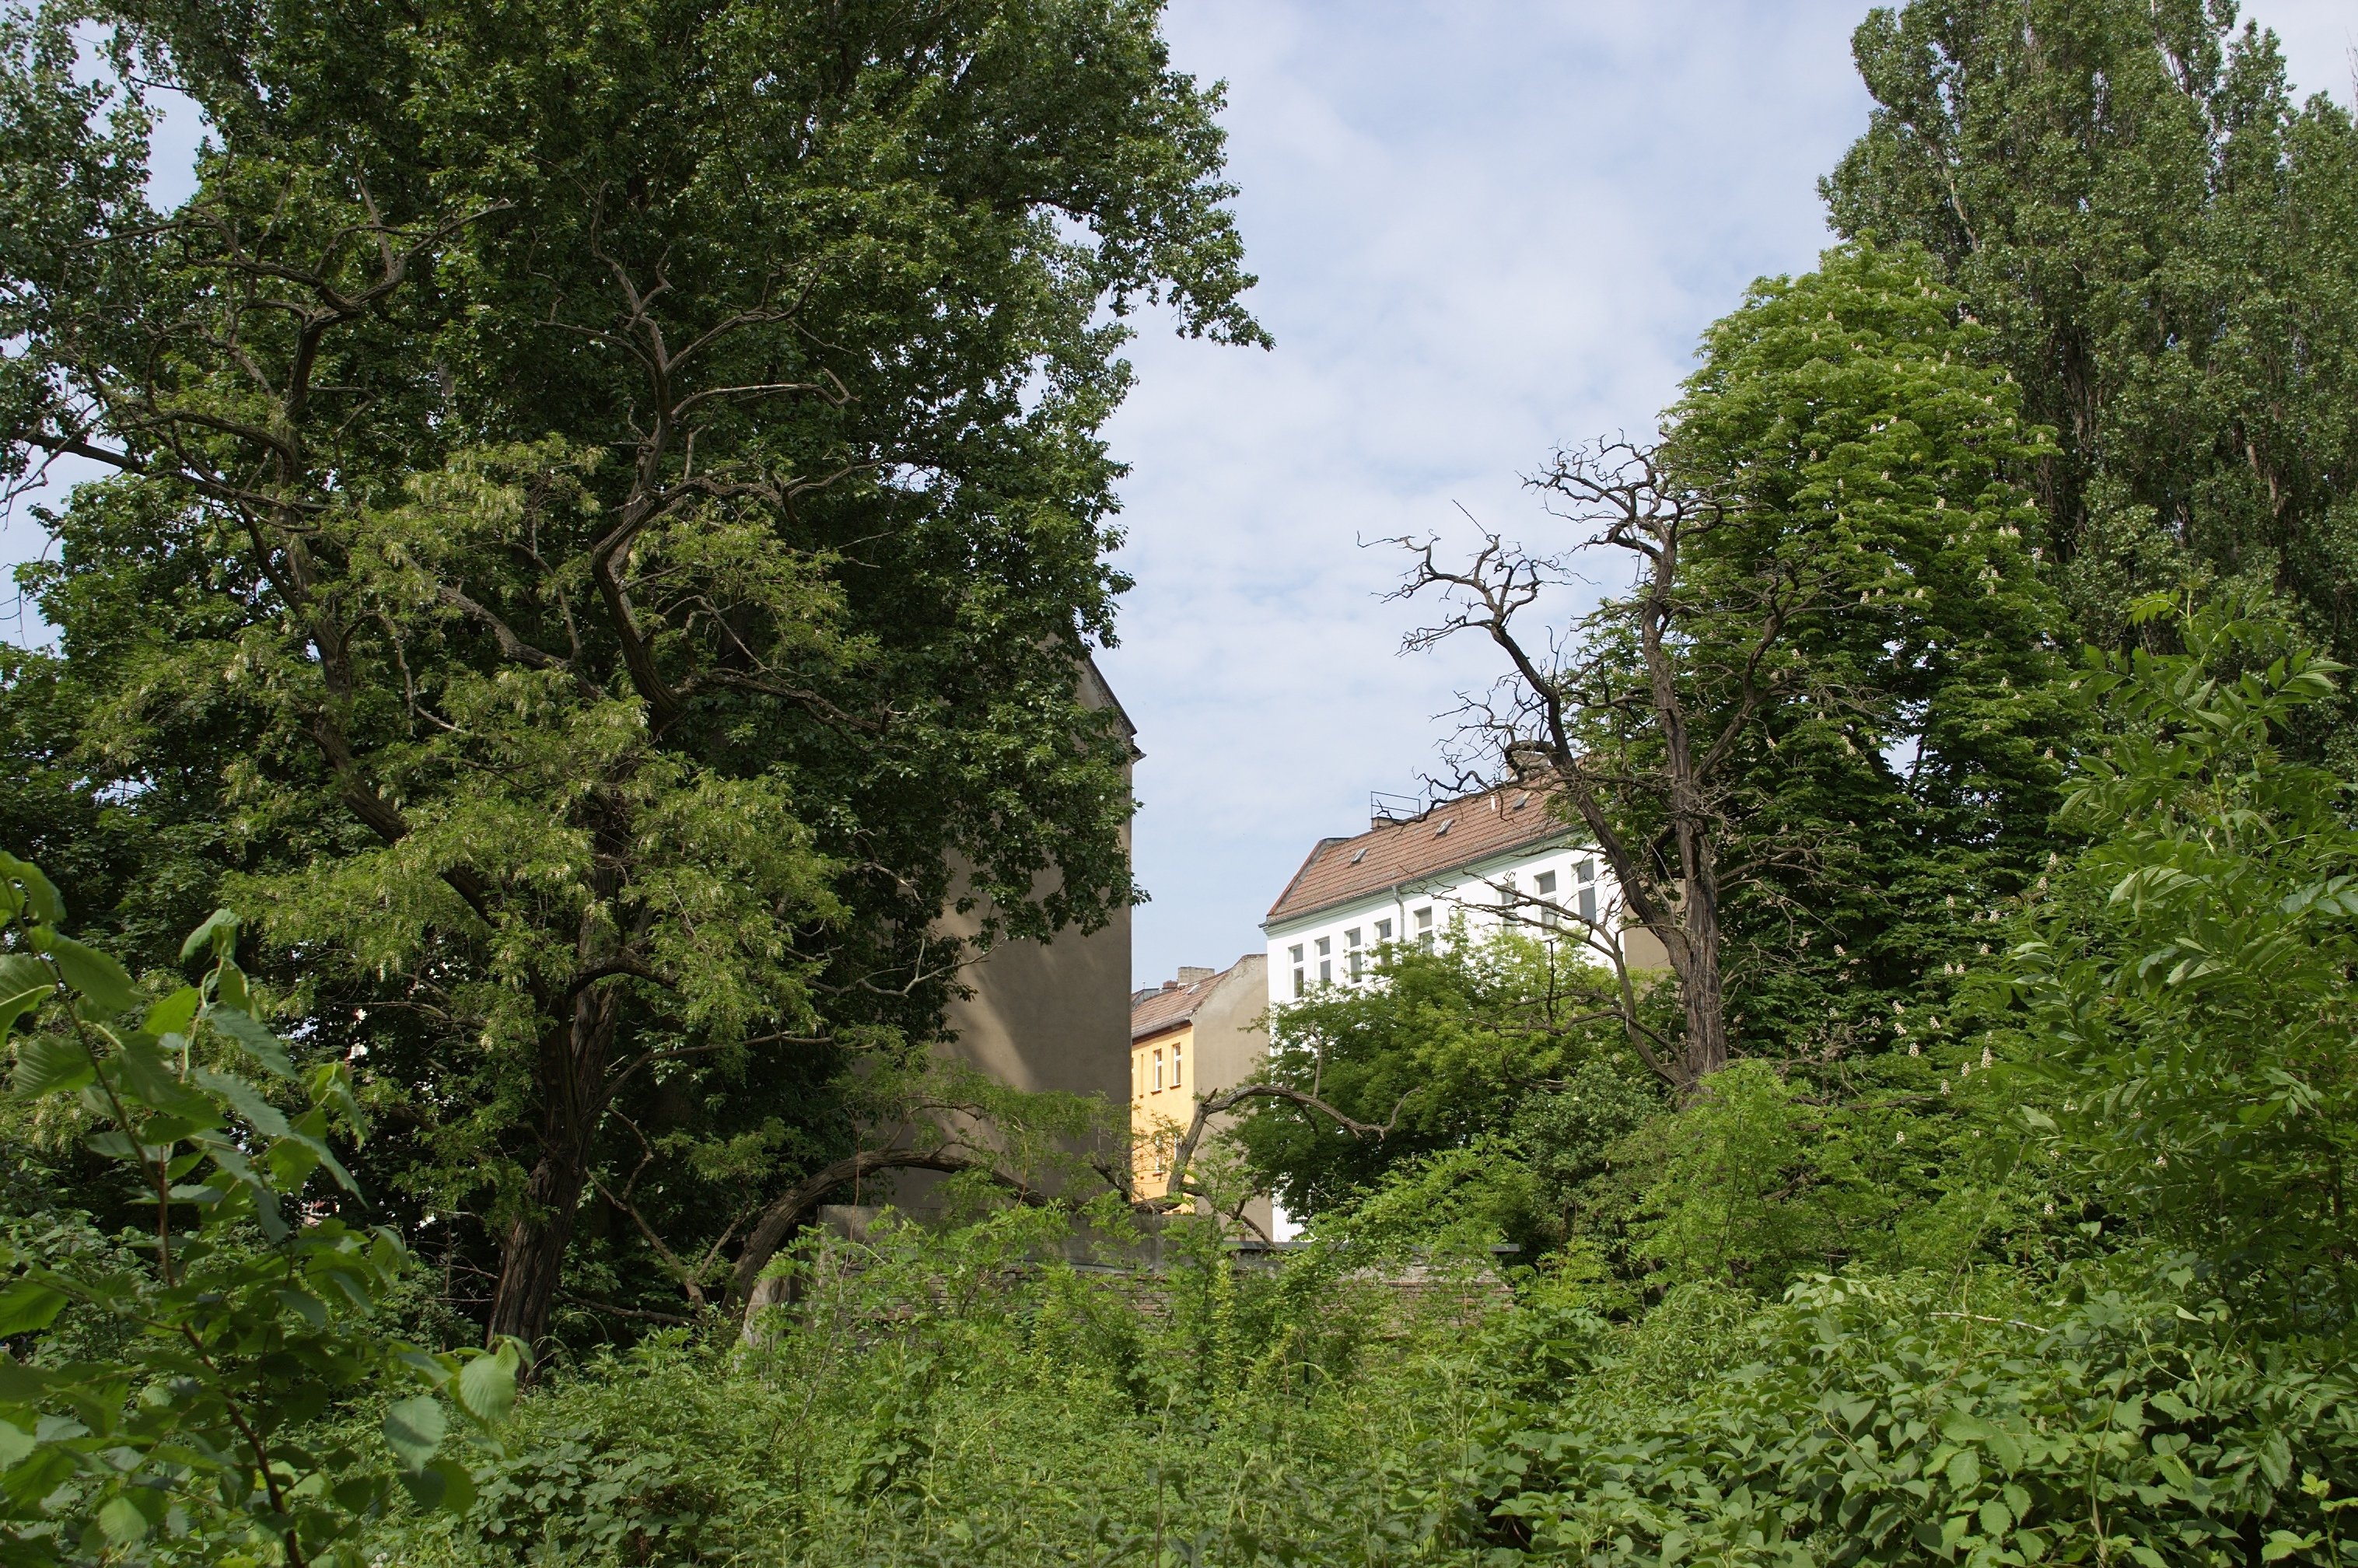
tree, forest, jungle, garden, 2011, rainforest, rawtherapee, germany, deutschland, berlin, pentax, 20mm, lenstagged, steffenzahn, guesswhereberlin, k100d, justpentax, iamflickr, cosina, voigtlander, skopar, colorskopar, cv20, colorskopar20mmf35slii, 20mmf35slii, voigtlander20mm, cv2035, skopar20mmf35, cosinavoigtl nder, cosinavoigtl ndercolorskopar20mmf35, voigtl nder20mmf35colorskoparslii, voigtl nder20mmf35